United Nations Command–Rear

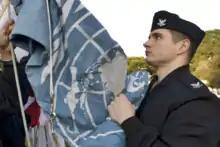
U.S. military personnel pictured raising the colors of the United Nations over Yokosuka Naval Base

Active hostilities concluded in 1953 and UN Command relocated from Japan to South Korea four years later. A 1954 Status of Forces Agreement (SOFA) between the United States (signed as "the Government of the United States of America acting as the Unified Command") with Japan required UN Command to maintain a presence in that nation as a precondition for continued use of Japanese territory for military purposes. A break in the presence of forces under UN command in Japan would cause the termination of the SOFA and allow Japan to reassert total sovereignty over its territory. Specifically, Article 15 of the 1954 Status of Forces Agreement specifies that "this Agreement and agreed revisions thereof shall terminate on the date by which all the United Nations forces shall be withdrawn from Japan".